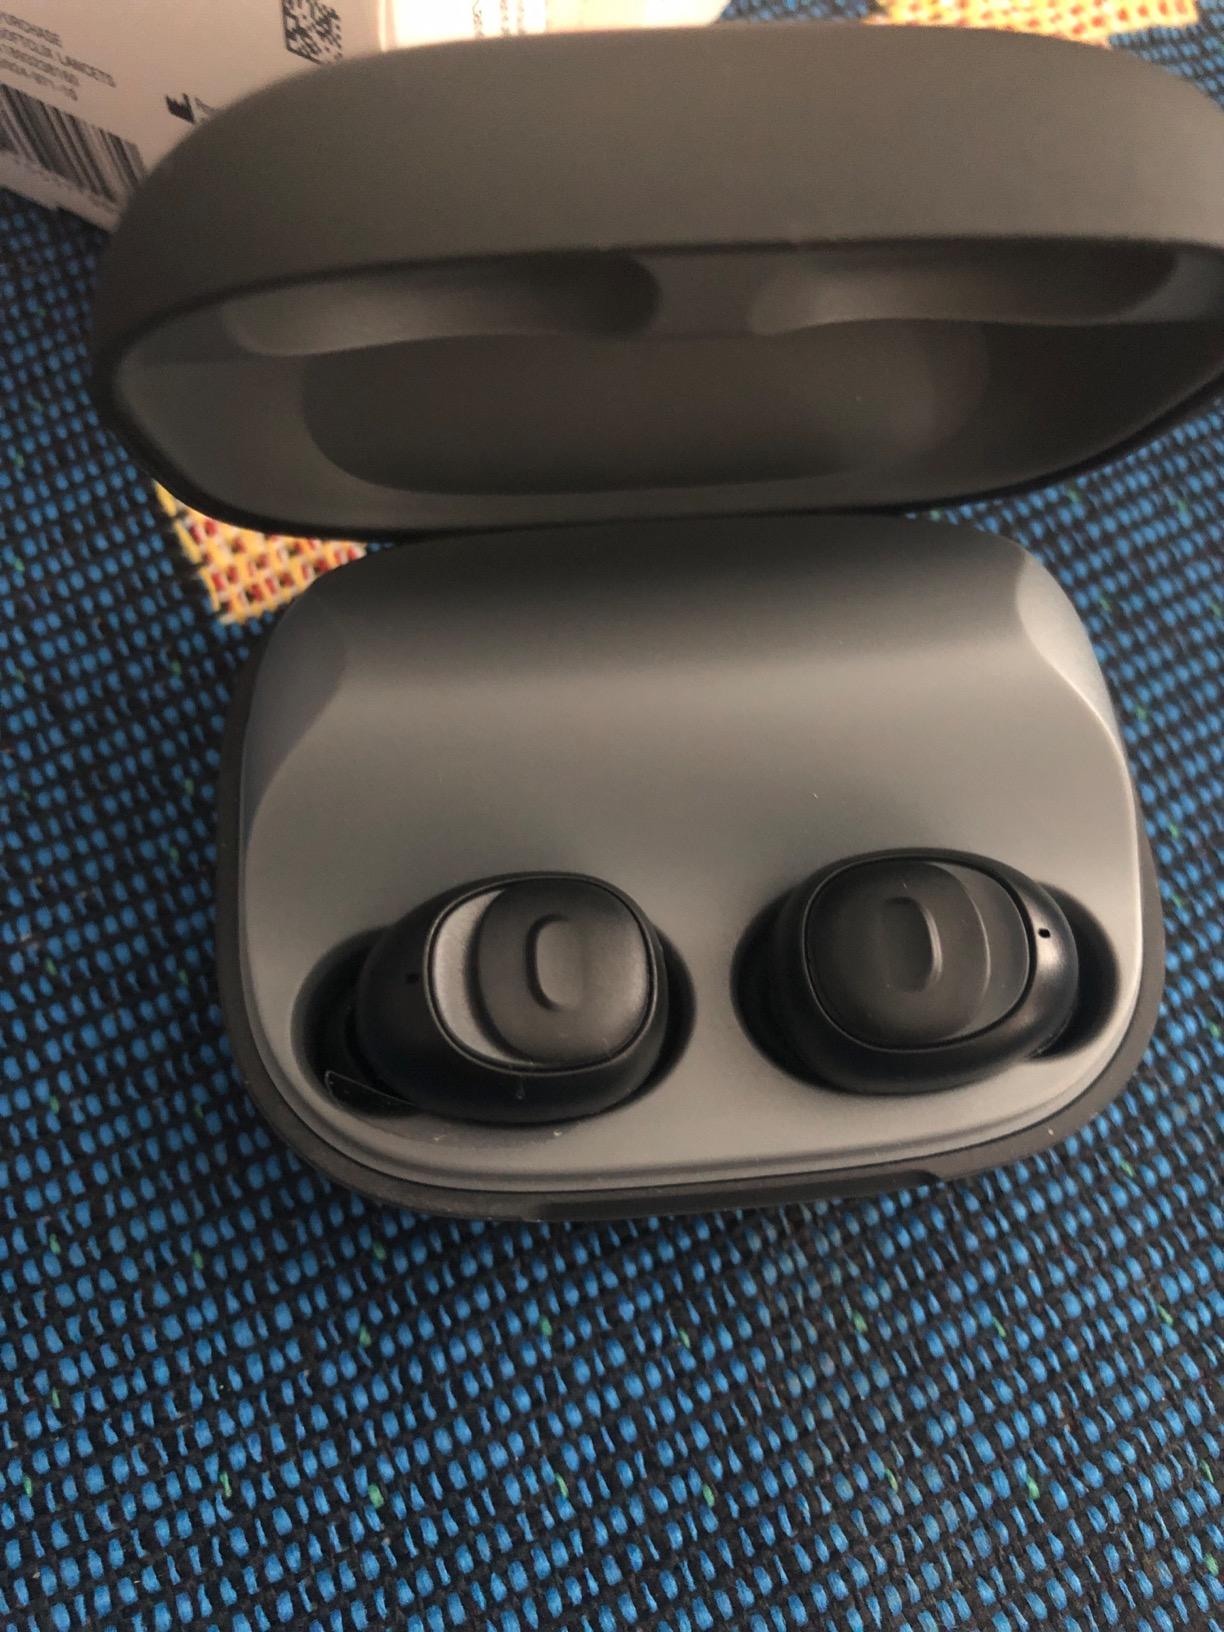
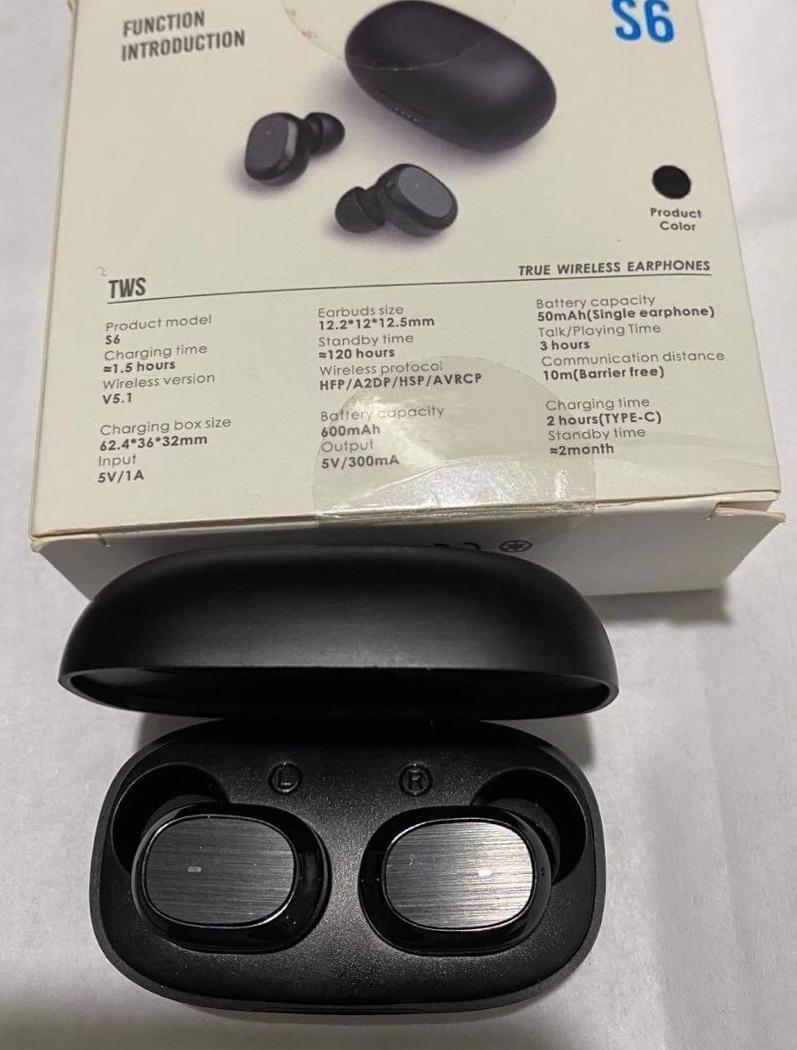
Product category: earbuds
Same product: no